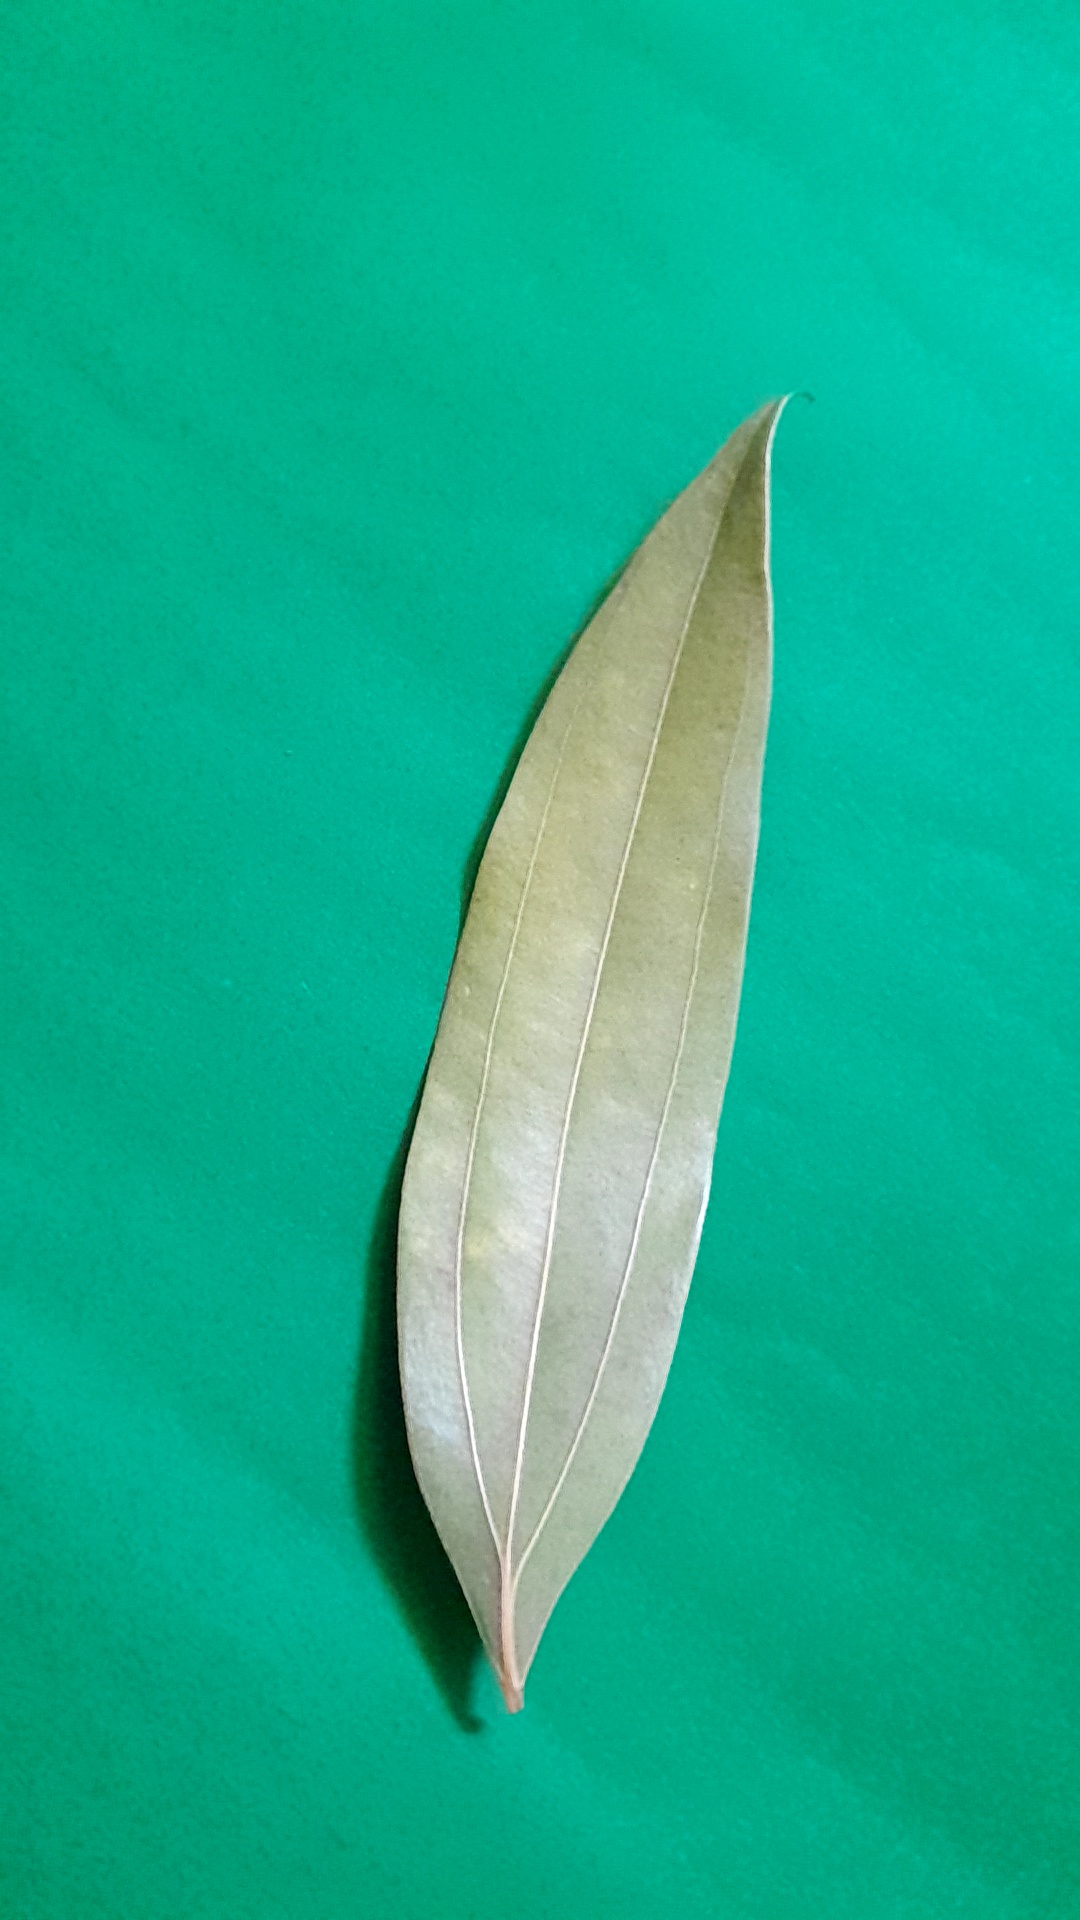
Label: Dry Leaf